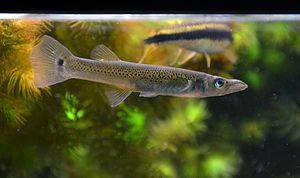
Vairon-brochet ( Belonesox belizanus ). Aquarium tropical du Palais de la Porte Dorée, à Paris.